WWE Intercontinental Championship

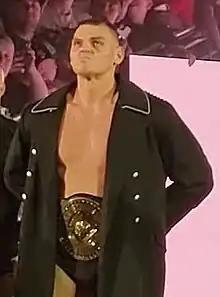
Gunther has longest single and combined reign at 666 days

Over Bischoff's objections, Raw co-general manager Stone Cold Steve Austin reactivated the Intercontinental Championship on the May 5, 2003 episode of "Raw" and declared any former champion on the Raw roster eligible to enter a battle royal at Judgment Day for the title. Christian won the battle royal to win the championship and restore a secondary singles title for Raw wrestlers to compete for. Eventually, WWE did the same thing for SmackDown and created a separate set of titles for that brand; for its secondary title, SmackDown reactivated the United States Championship that had been unified with the Intercontinental Championship in 2001, placing the WWE name on it while claiming the lineage of the old WCW title of the same name (much as they did with the Cruiserweight Championship when that became WWE exclusive).